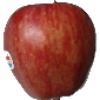
Label: Apple Red 1